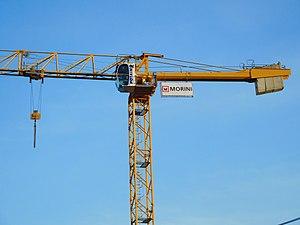
Grue à tour à montage par éléments Potain MDT 178 utilisée pour la construction d'un bâtiment, à Cosne-Cours-sur-Loire (Nièvre, France).